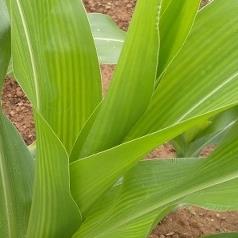
Crop: Maize
Condition: stripe-d